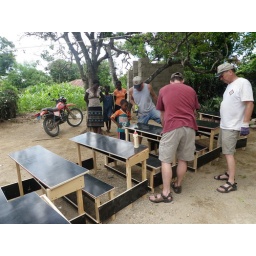
Haiti Outreach group building desks for the new secondary school in La Victoire, Haiti.